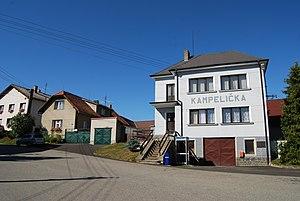
Božetice est une commune du district de Písek, dans la région de Bohême-du-Sud, en République tchèque. Sa population s'élevait à 363 habitants en 2020.